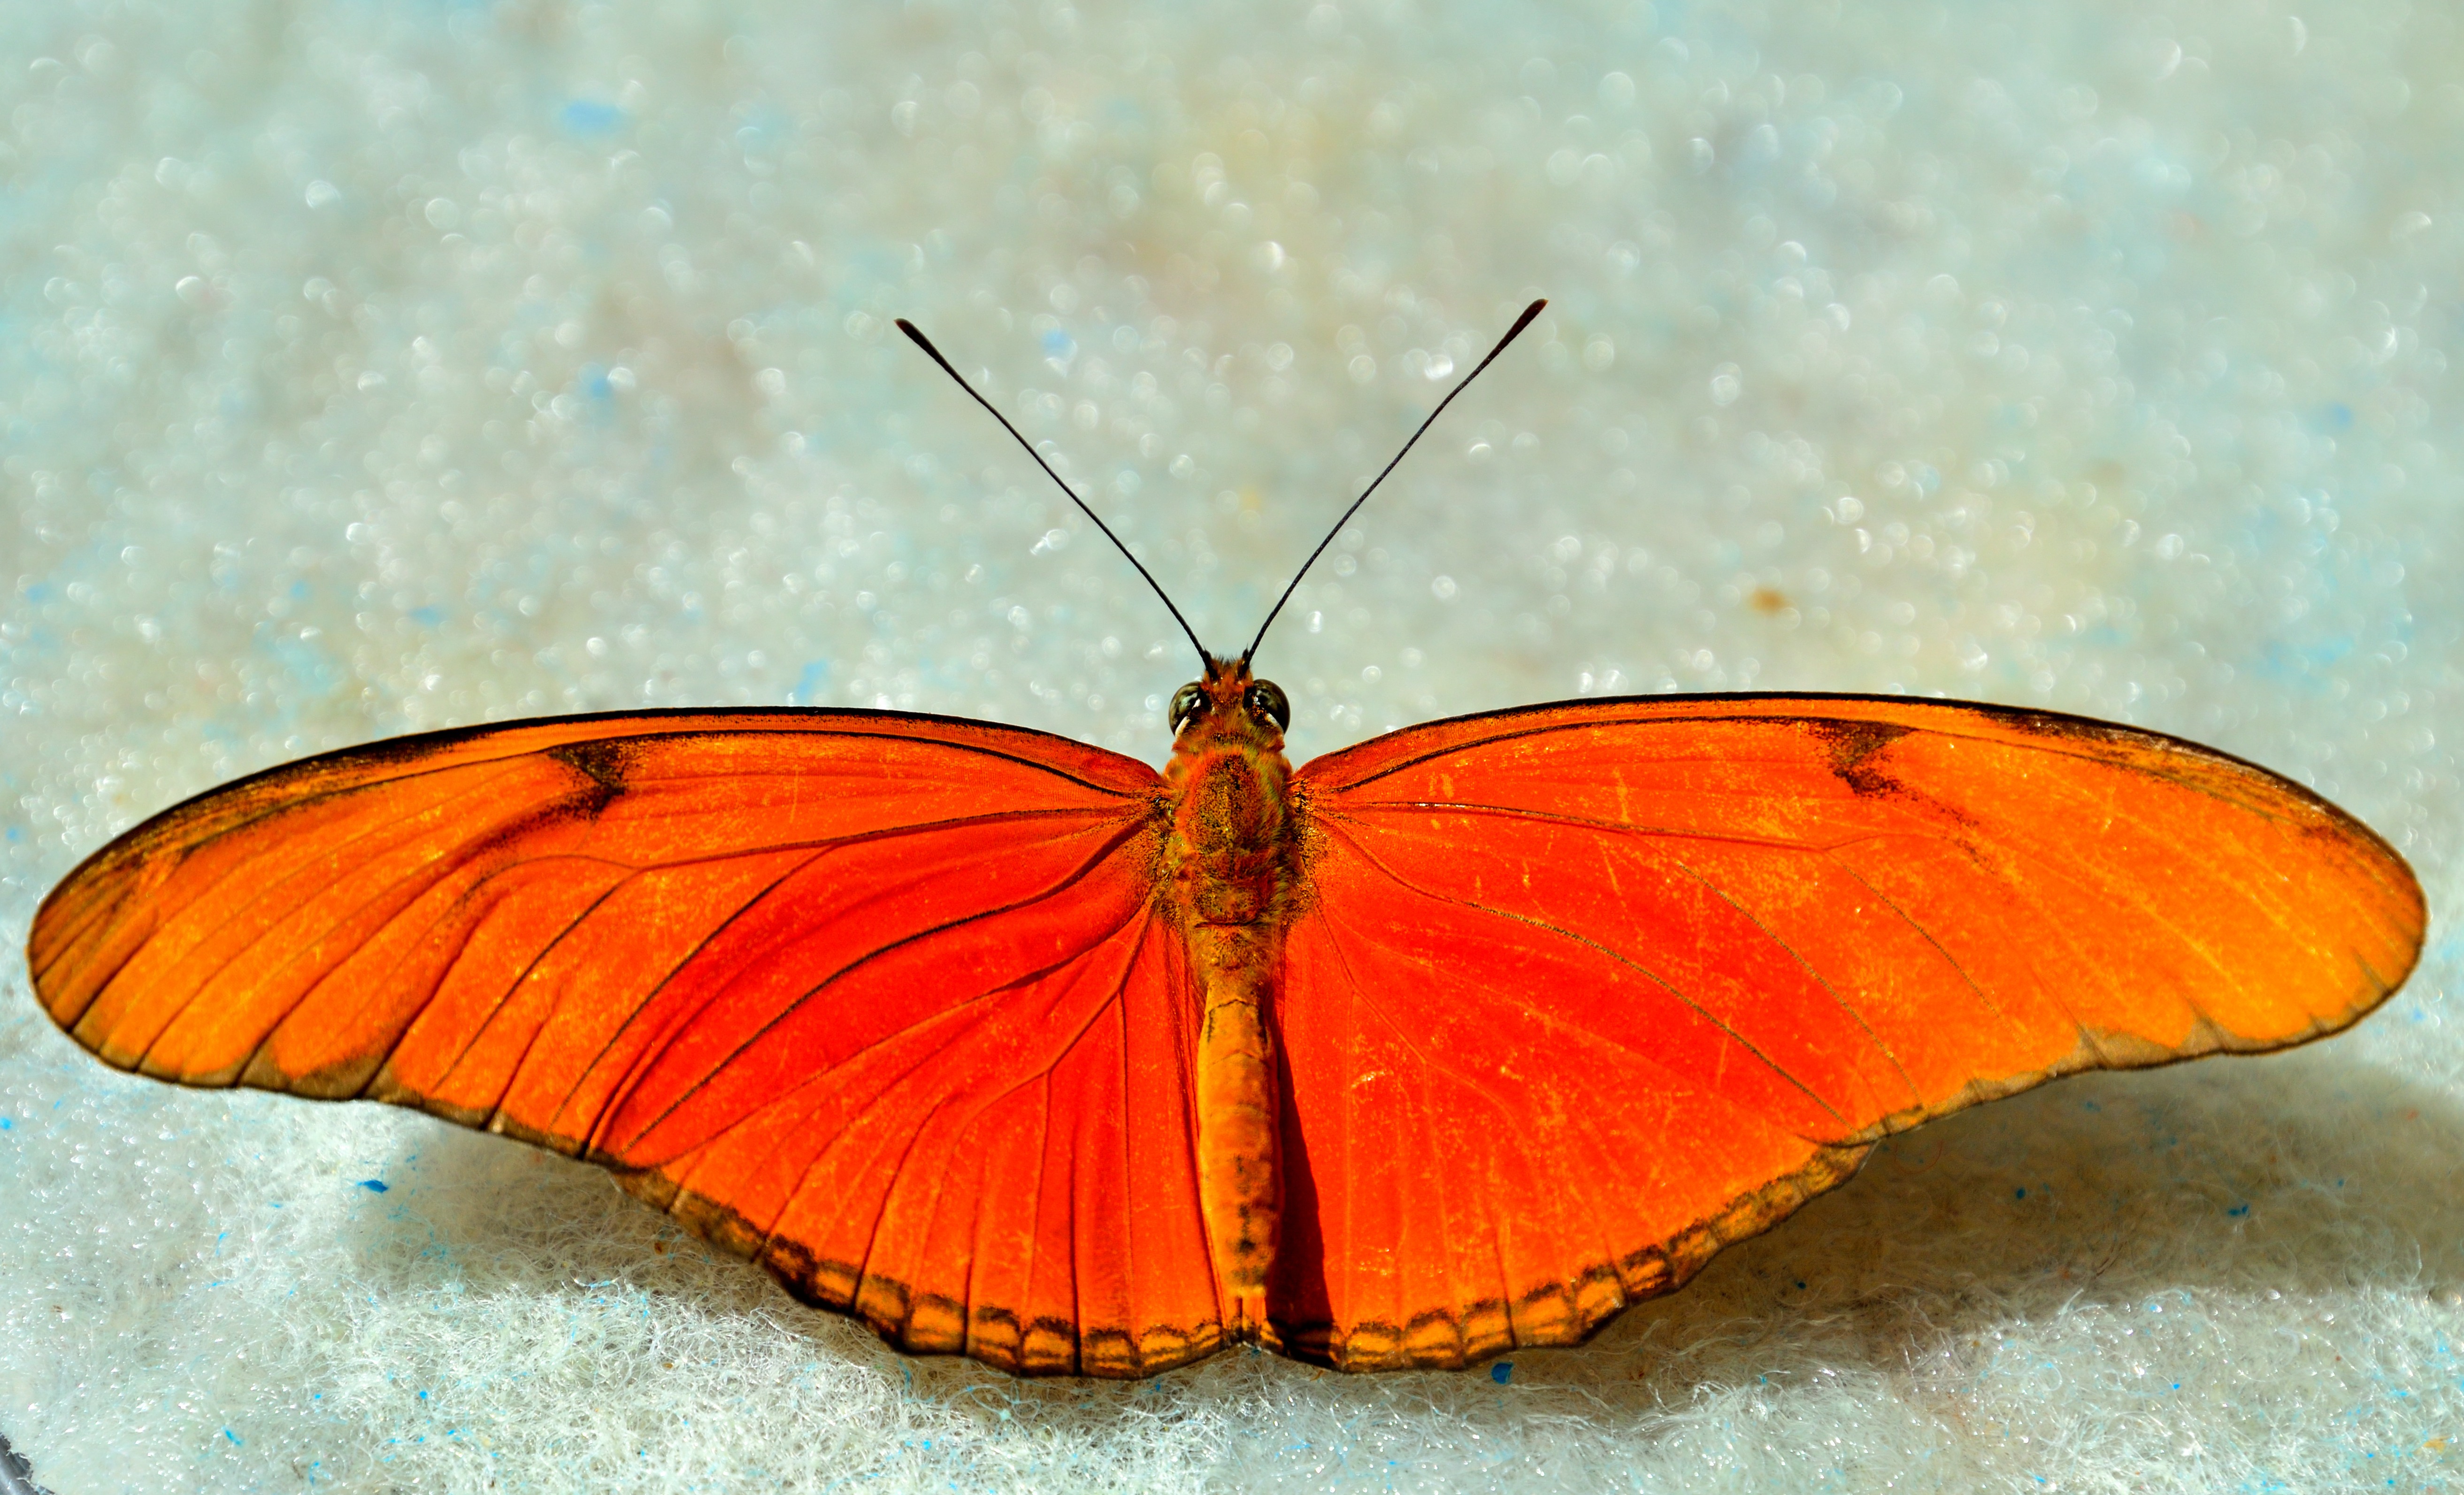
wing, leaf, flower, petal, orange, tropical, insect, macro, moth, butterfly, colorful, fauna, invertebrate, close up, wings, bright, spread, antennae, macro photography, arthropod, pollinator, moths and butterflies, colias, niagara butterfly conservatory, julia heliconian butterfly